Project Gotham Racing (video game)

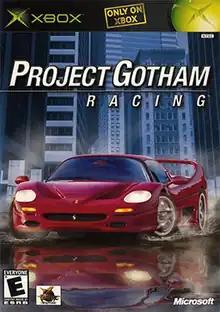
Cover art featuring a Ferrari F50

Project Gotham Racing is a 2001 arcade-style racing video game developed by Bizarre Creations and published by Microsoft Game Studios, released exclusively for the Xbox console as a launch title. It serves as the spiritual successor to Bizarre's "Metropolis Street Racer" and retains the Kudos system, which awards points for driving skills and style, necessary for progression rather than solely finishing races in first place. Races occur across four real-world cities, featuring a total of 204 unique circuits. The game achieved both critical and commercial success, launching the exclusive "Project Gotham Racing" series that continued with "Project Gotham Racing 2" in 2003.